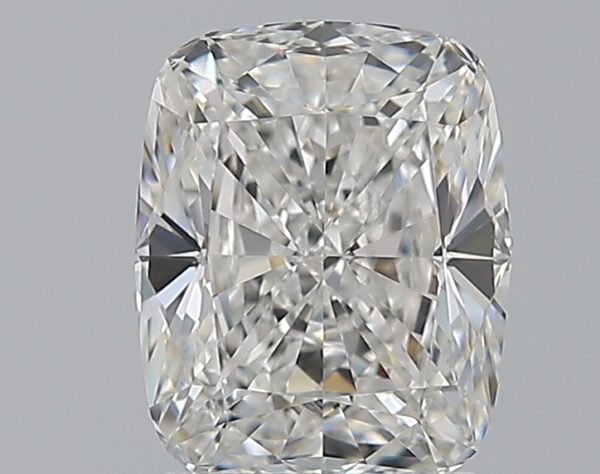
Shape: cushion
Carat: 2.3
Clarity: VVS1
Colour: G
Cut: EX
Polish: EX
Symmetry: EX
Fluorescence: F
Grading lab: GIA
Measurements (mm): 8.51 x 6.86 x 4.65